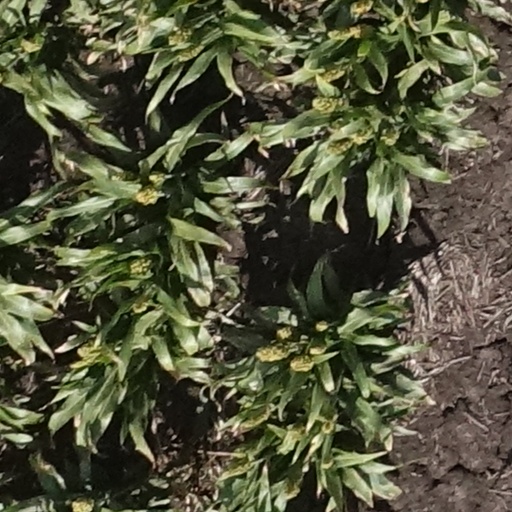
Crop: sorghum